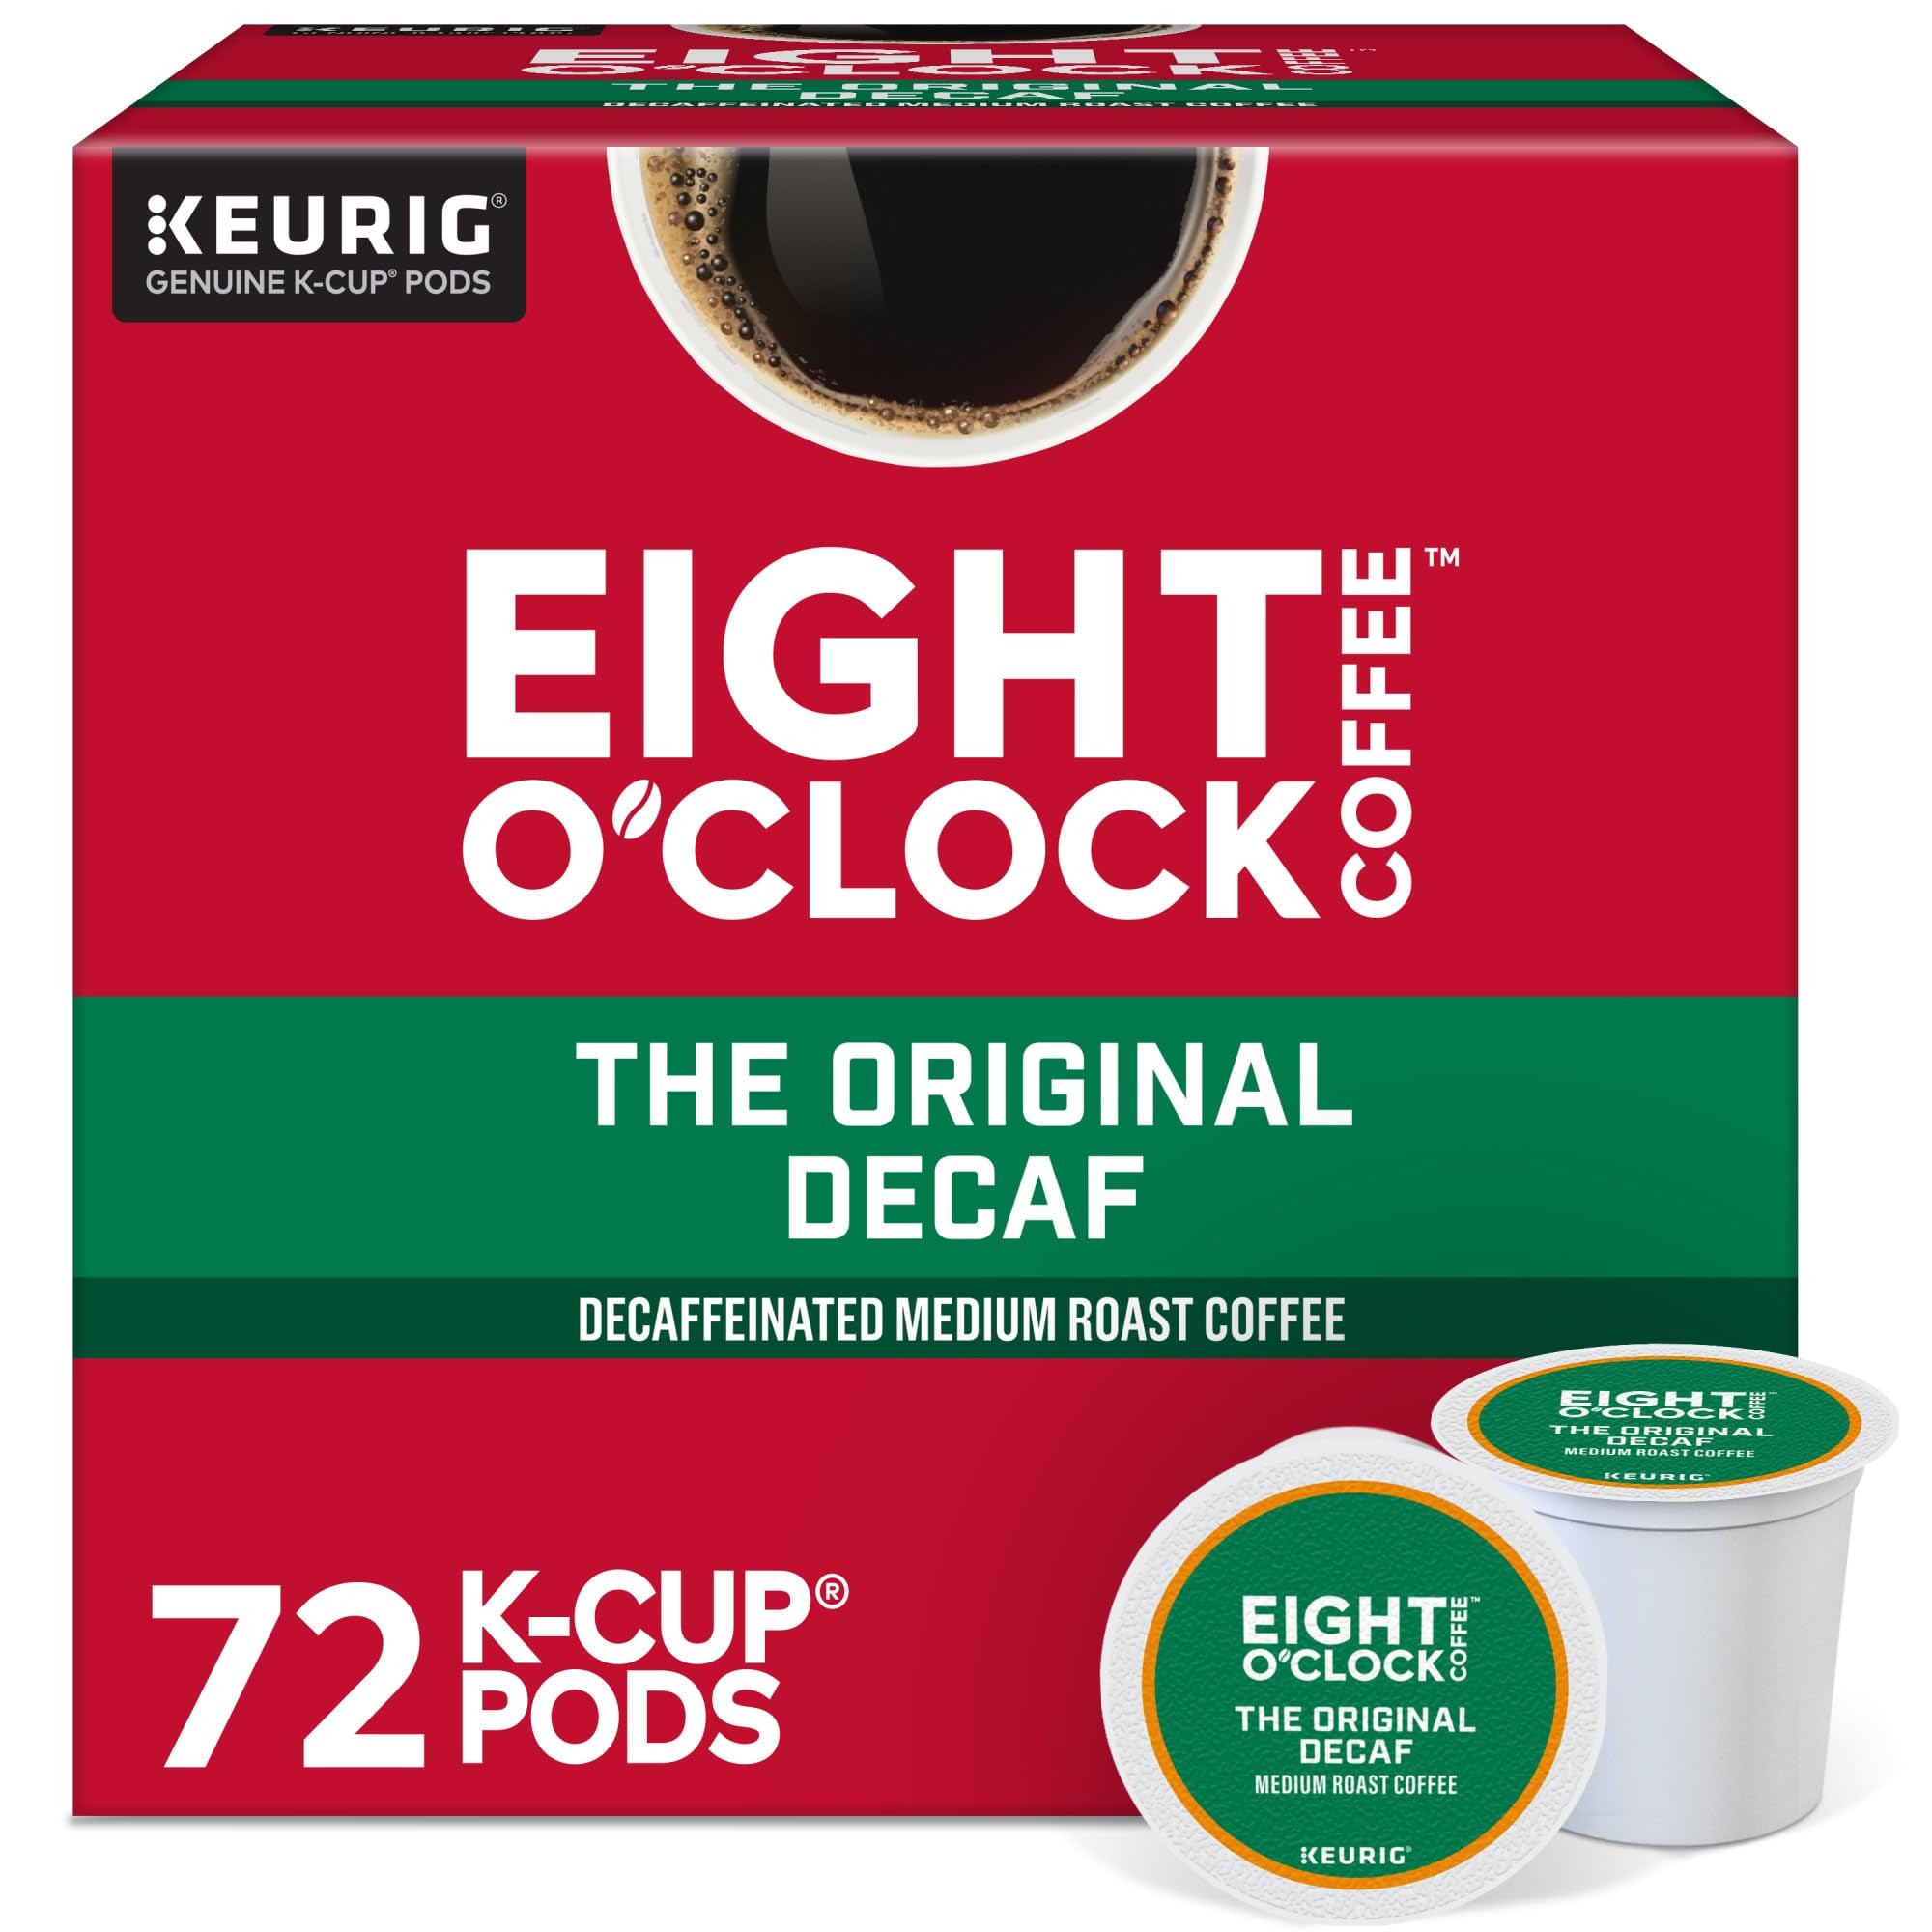
Item Name: Eight O'Clock Coffee The Original Decaf, Single-Serve Coffee K-Cup Pods, Medium Roast, 12 Count (Pack of 6)
Bullet Point 1: Outstandingly smooth yet full-bodied with a complex finish
Bullet Point 2: Medium roast, decaffeinated coffee
Bullet Point 3: Certified Orthodox Union Kosher
Bullet Point 4: Compatible with Keurig K-Cup pod single-serve coffee makers
Bullet Point 5: RECYCLABLE K-CUP PODS: Simple. Delicious. And Recyclable. Enjoy the same great-tasting coffee you know and love, and when you’re done just peel, empty and recycle. Check locally, not recycled in all communities. Packaging may vary
Value: 72.0
Unit: Count

Price: 7.29